Dura-Europos church

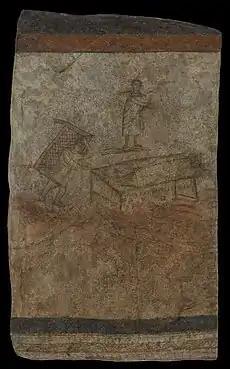
Healing of the paralytic

Above the main field of the wall with the depictions of women were several smaller scenes, only two of which had survived. The preserved scenes were about high and wide in the lower part. In the lower third, there was a representation of water; it is possible this was an element connecting of all the scenes. Miracles performed by Jesus were depicted here. On the north wall, there were three figures. Standing in the middle and above the others was a man, probably Jesus. Below Jesus, on the right side was a man lying on a bed. On the left was a depiction of a man walking away carrying a bed on his shoulders, which researchers agreed was a depiction of the story of the healing of a paralyzed man told in Mark 2:1–12, although there are other opinions on the interpretation of the scene.